Jacques Lanzmann

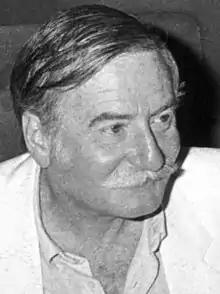
Jacques Lanzmann, 1981

Jacques Lanzmann (4 May 1927 – 21 June 2006) was a French journalist, writer and lyricist. He is best known as a novelist and for his songwriting partnership with Jacques Dutronc.